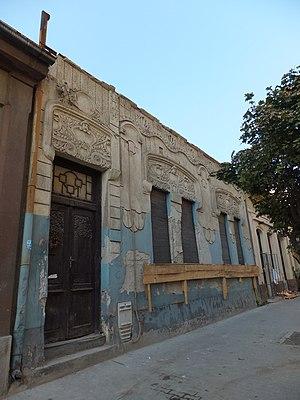
Cet article recense les monuments culturels du district du Banat méridional en Serbie.
Les monuments culturels protégés constituent une catégorie de monuments de Serbie inscrits sur une liste de monuments bénéficiant de la protection de l'État. Il s'agit d'une troisième catégorie de monuments protégés classés, par leur importance, après les monuments culturels d'importance exceptionnelle et les monuments culturels de grande importance.